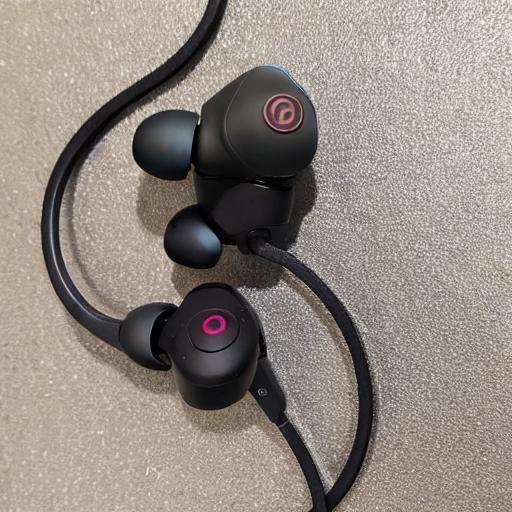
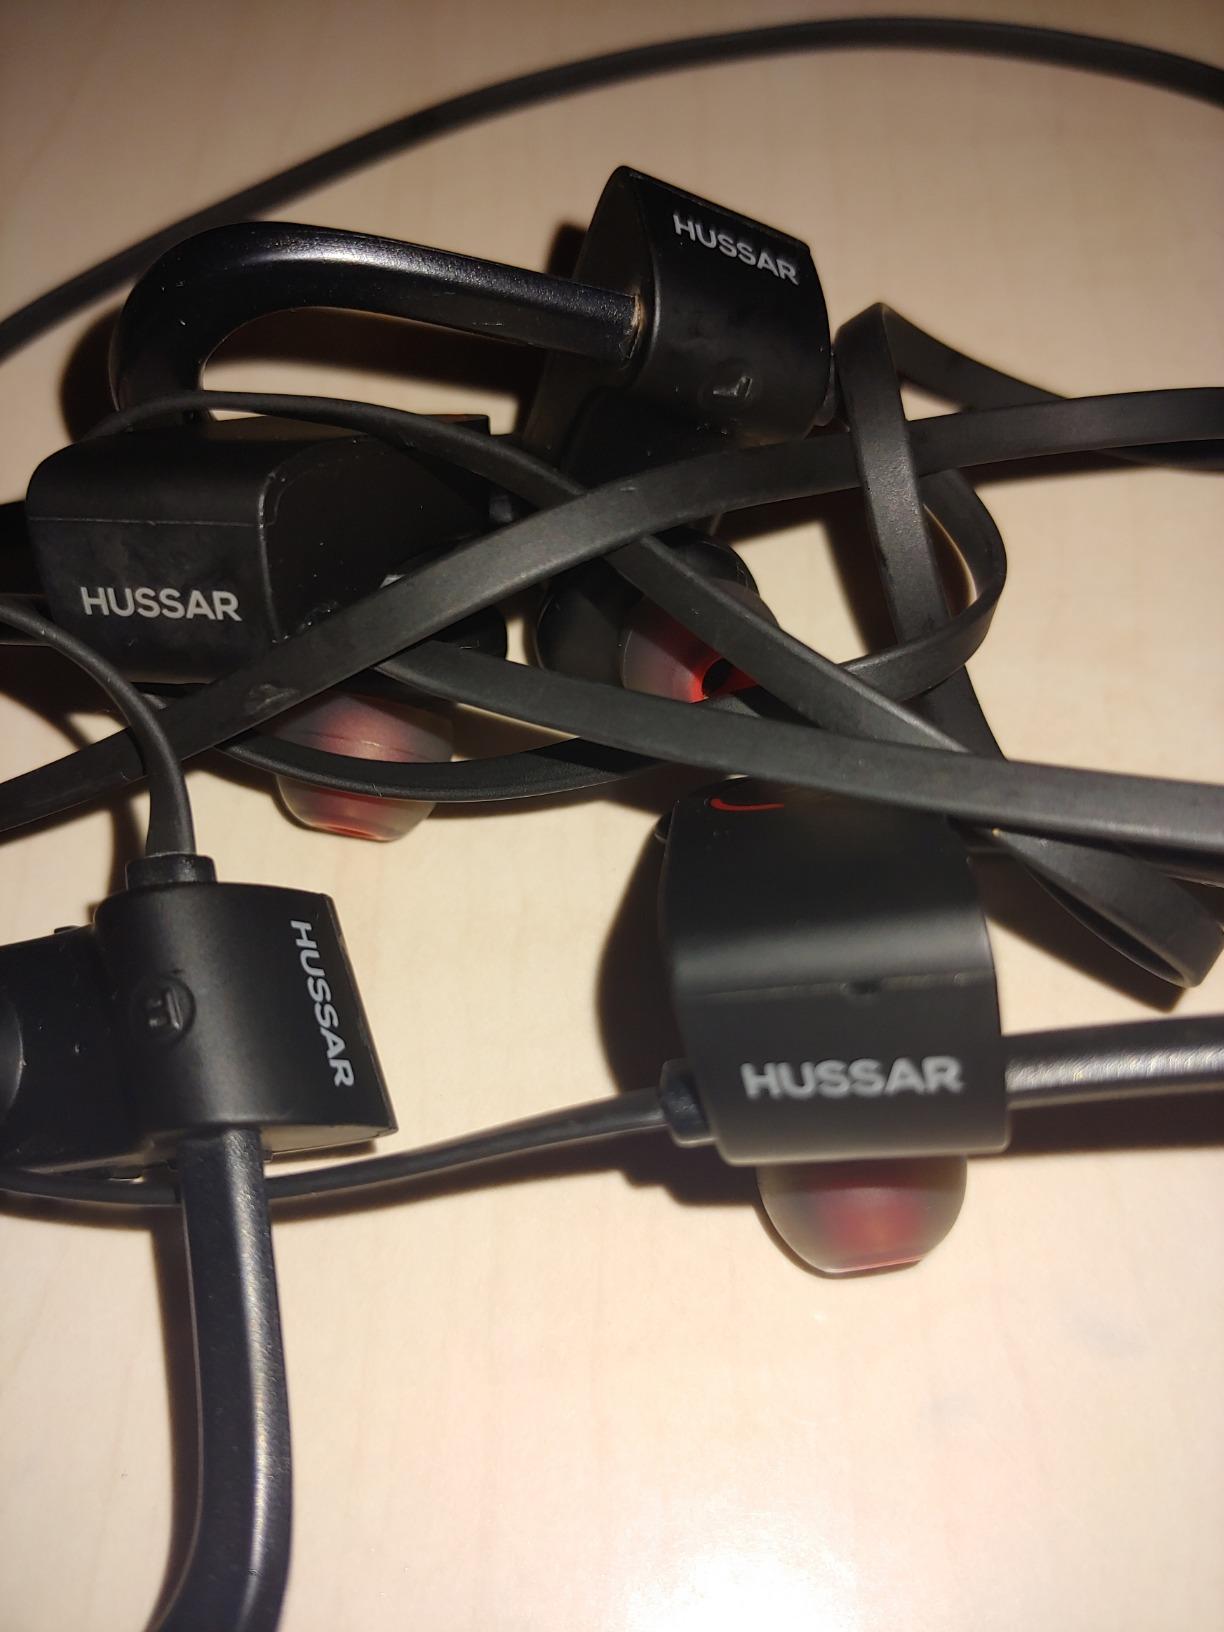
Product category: headphones
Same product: no